Underwater (film)

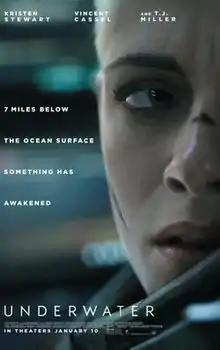
Theatrical release poster

Underwater is a 2020 American science fiction action horror film directed by William Eubank. The film stars Kristen Stewart, Vincent Cassel, Jessica Henwick, John Gallagher Jr., Mamoudou Athie, and T.J. Miller.